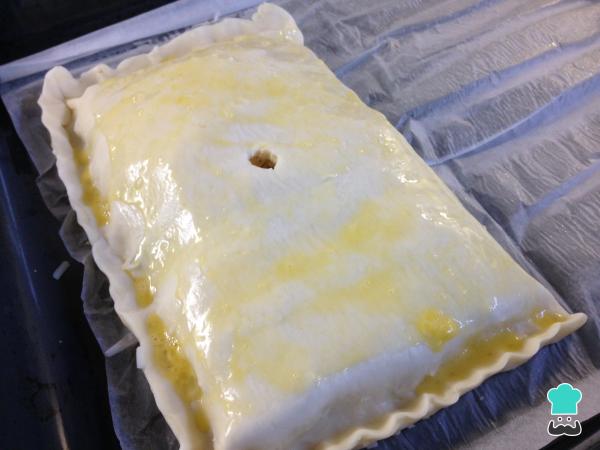
Doblamos la masa sobre sí misma y la cerramos para formar la empanada. Batimos el huevo en un bol y lo utilizamos para pintar la parte superior de la empanada. En el centro de la misma practicamos una agujero de un centímetro, siguiendo las instrucciones de la marca de la masa. Otra opción es hacer pequeños agujeros con un tenedor por toda la superficie.